Höfats

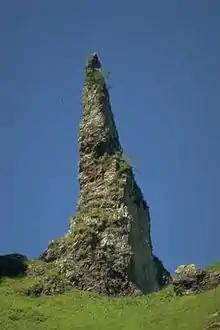
Höfatsnadel

The next summit is the central one ("Mittelgipfel", 2257 m) which is actually only a 20 m long, horizontal edge, which apart from the two main ridges, only has a ridge descending to the southwest that ends in the Höfatswanne as a pillar. At the foot of this ridge is a cave ("Höfatsgufel" or "Gufel"). On the eastern side of the central peak, there is no corresponding ridge; instead the face drops several hundred metres, partially overhanging, into the "Rotes Loch".